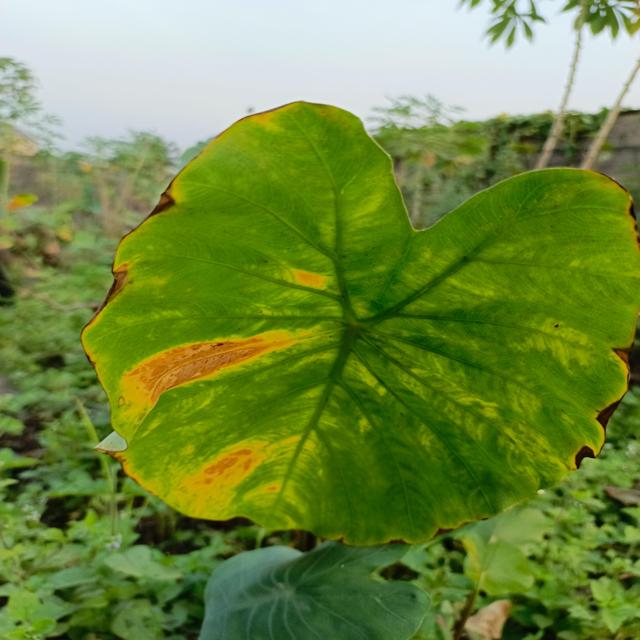
Label: Late_Blight